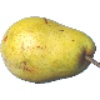
Label: Pear Monster 1